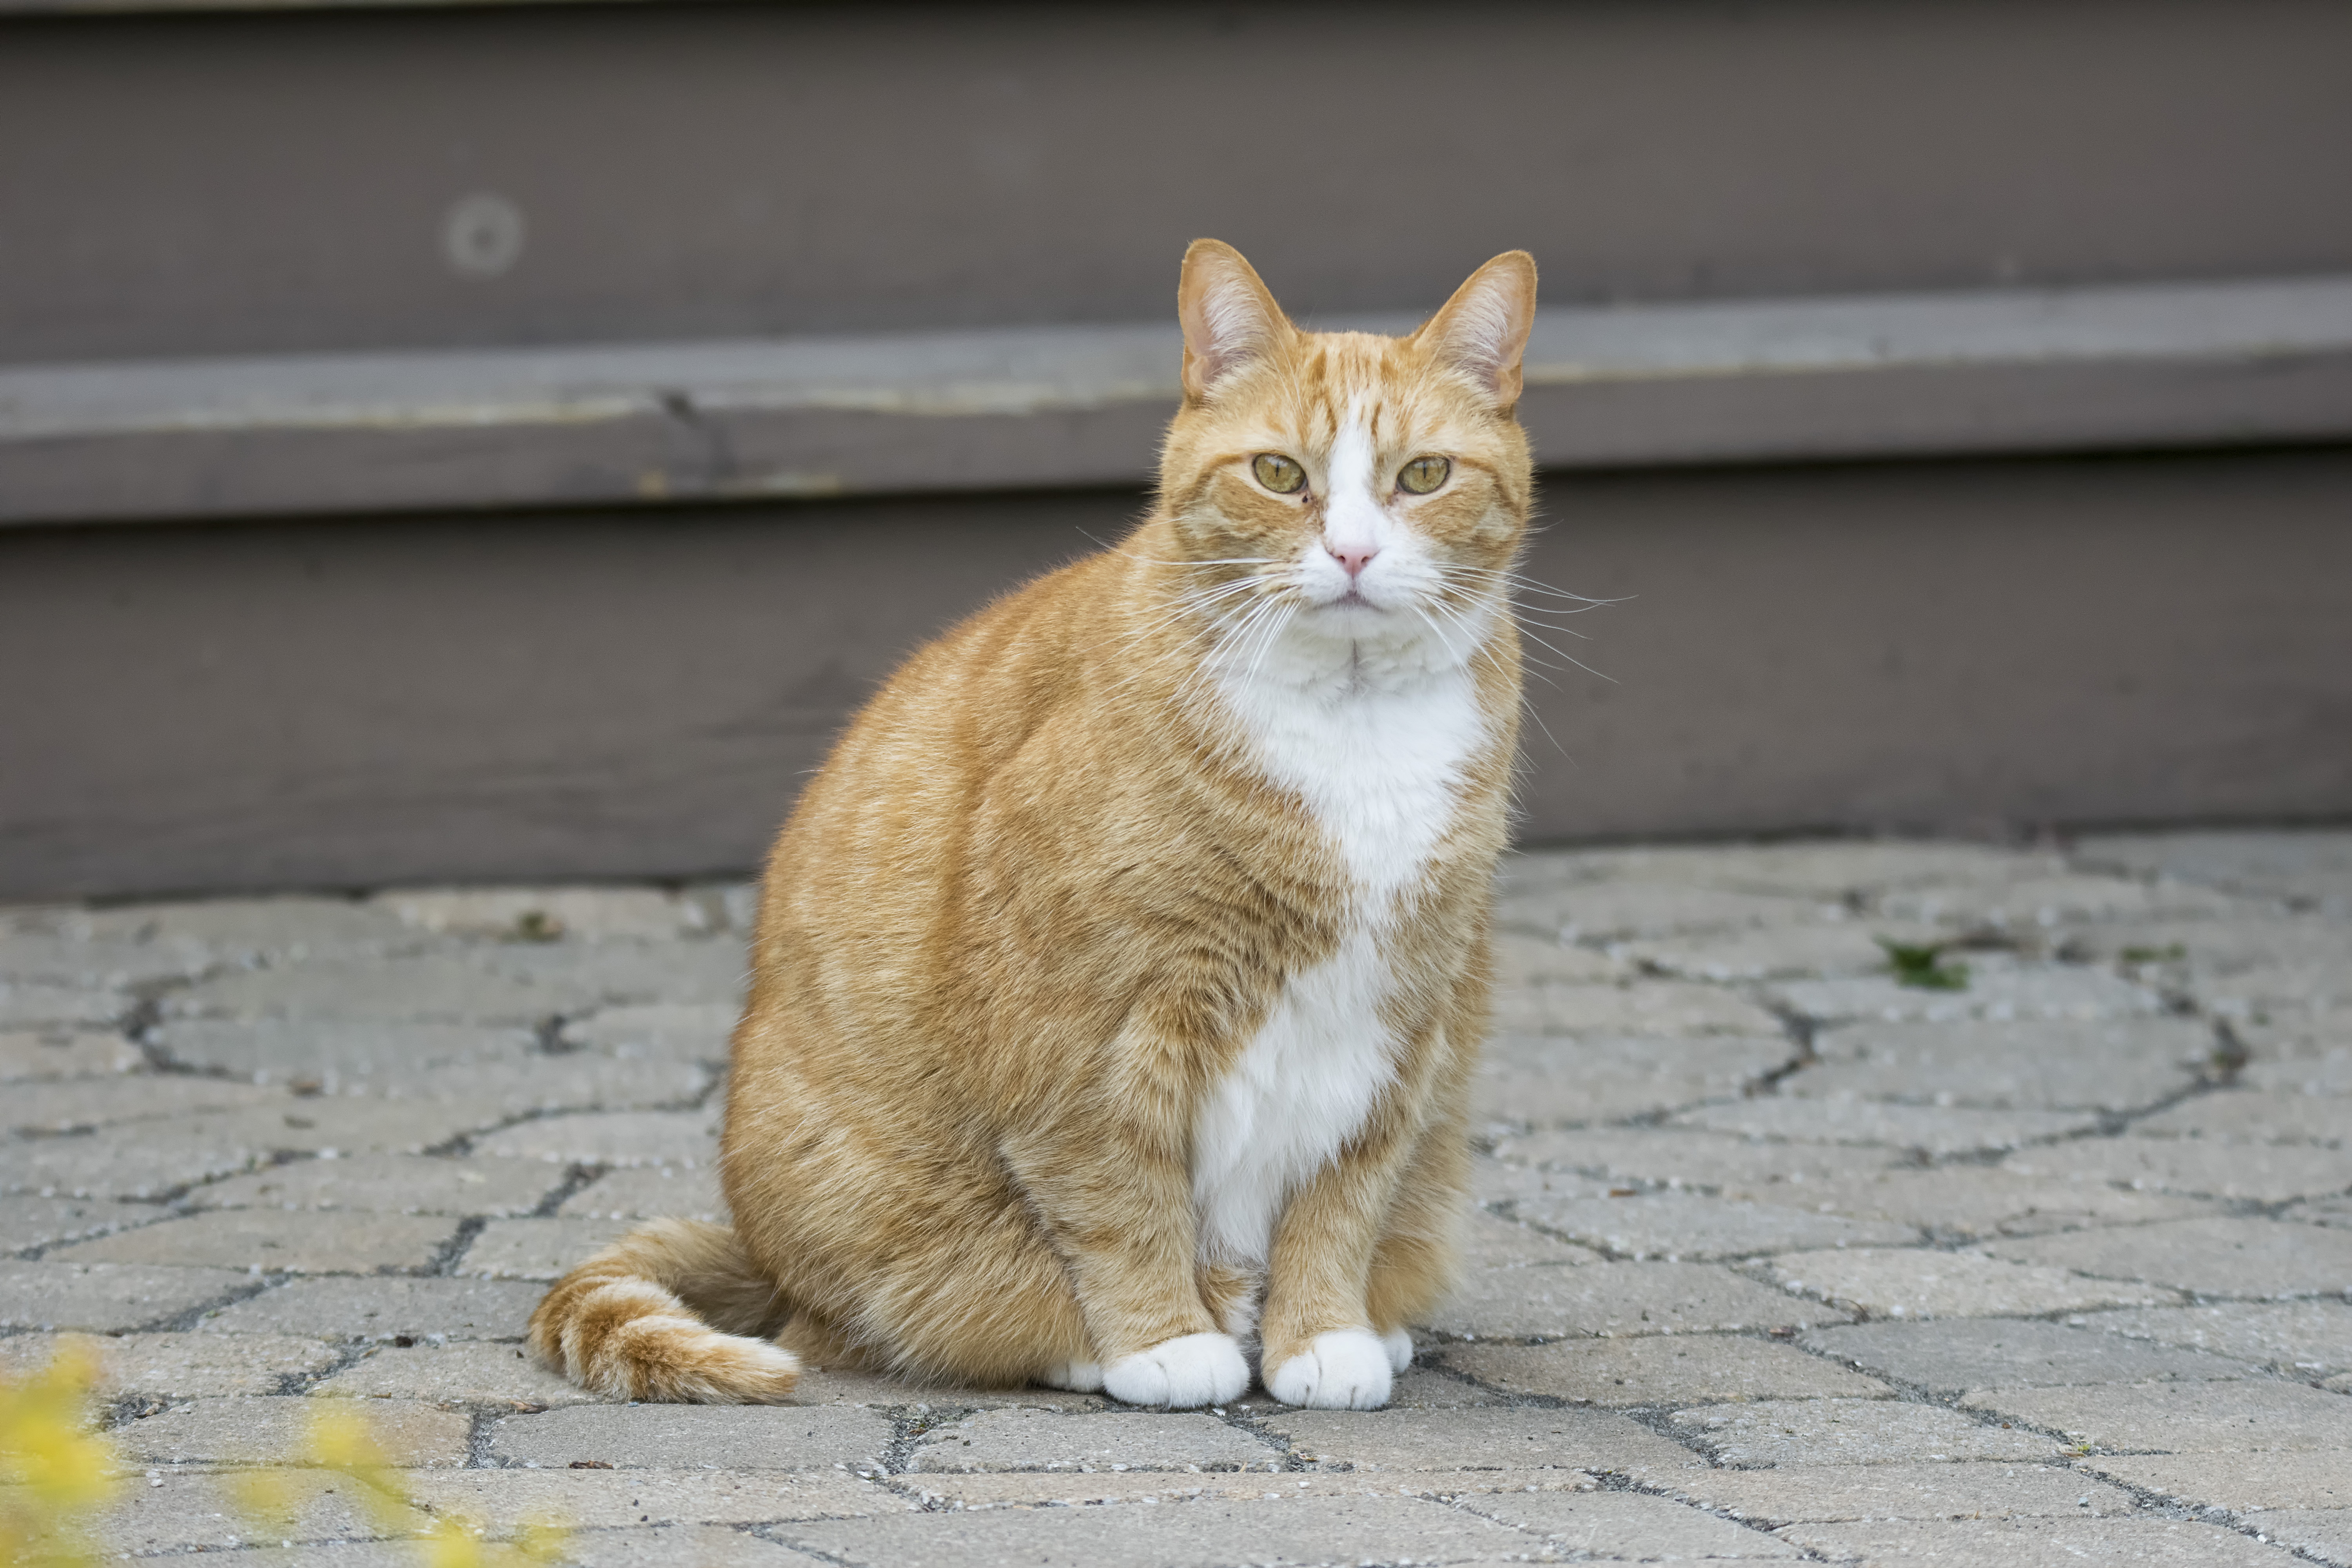
kitten, cat, mammal, fauna, whiskers, canada, vertebrate, chat, quebec, sherbrooke, tabby cat, european shorthair, small to medium sized cats, cat like mammal, domestic short haired cat